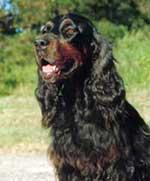
Gordon_setter